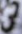
Number: 3